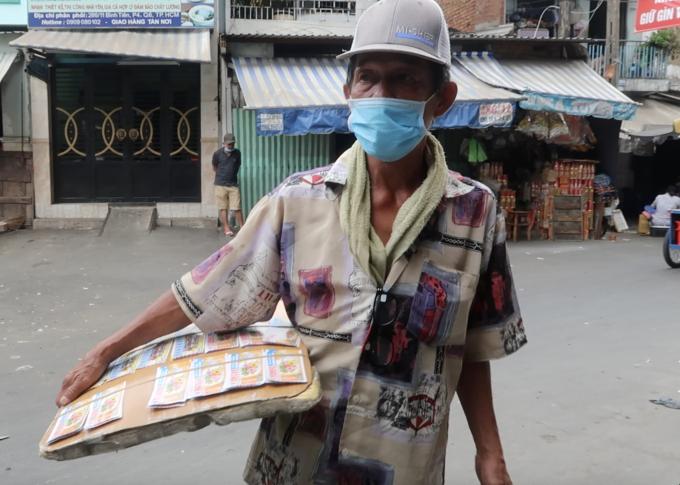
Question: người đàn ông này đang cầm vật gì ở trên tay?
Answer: người đàn ông này đang cầm một khay đựng vé số